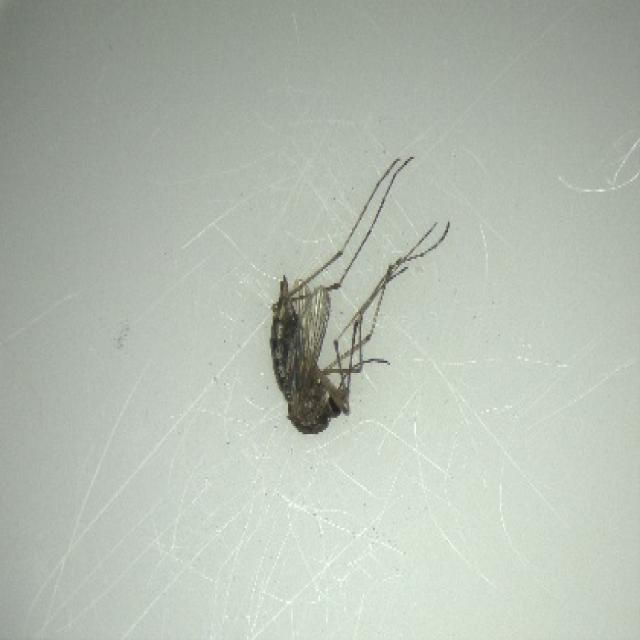
Species: aedes_vexans